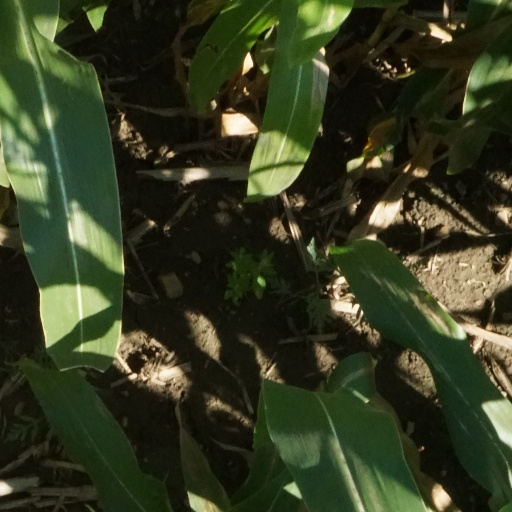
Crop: maize; corn